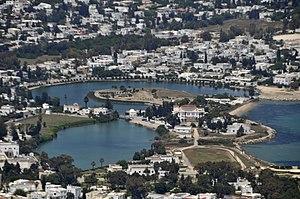
Vue aérienne des ports puniques à Salambo, banlieue nord de Tunis